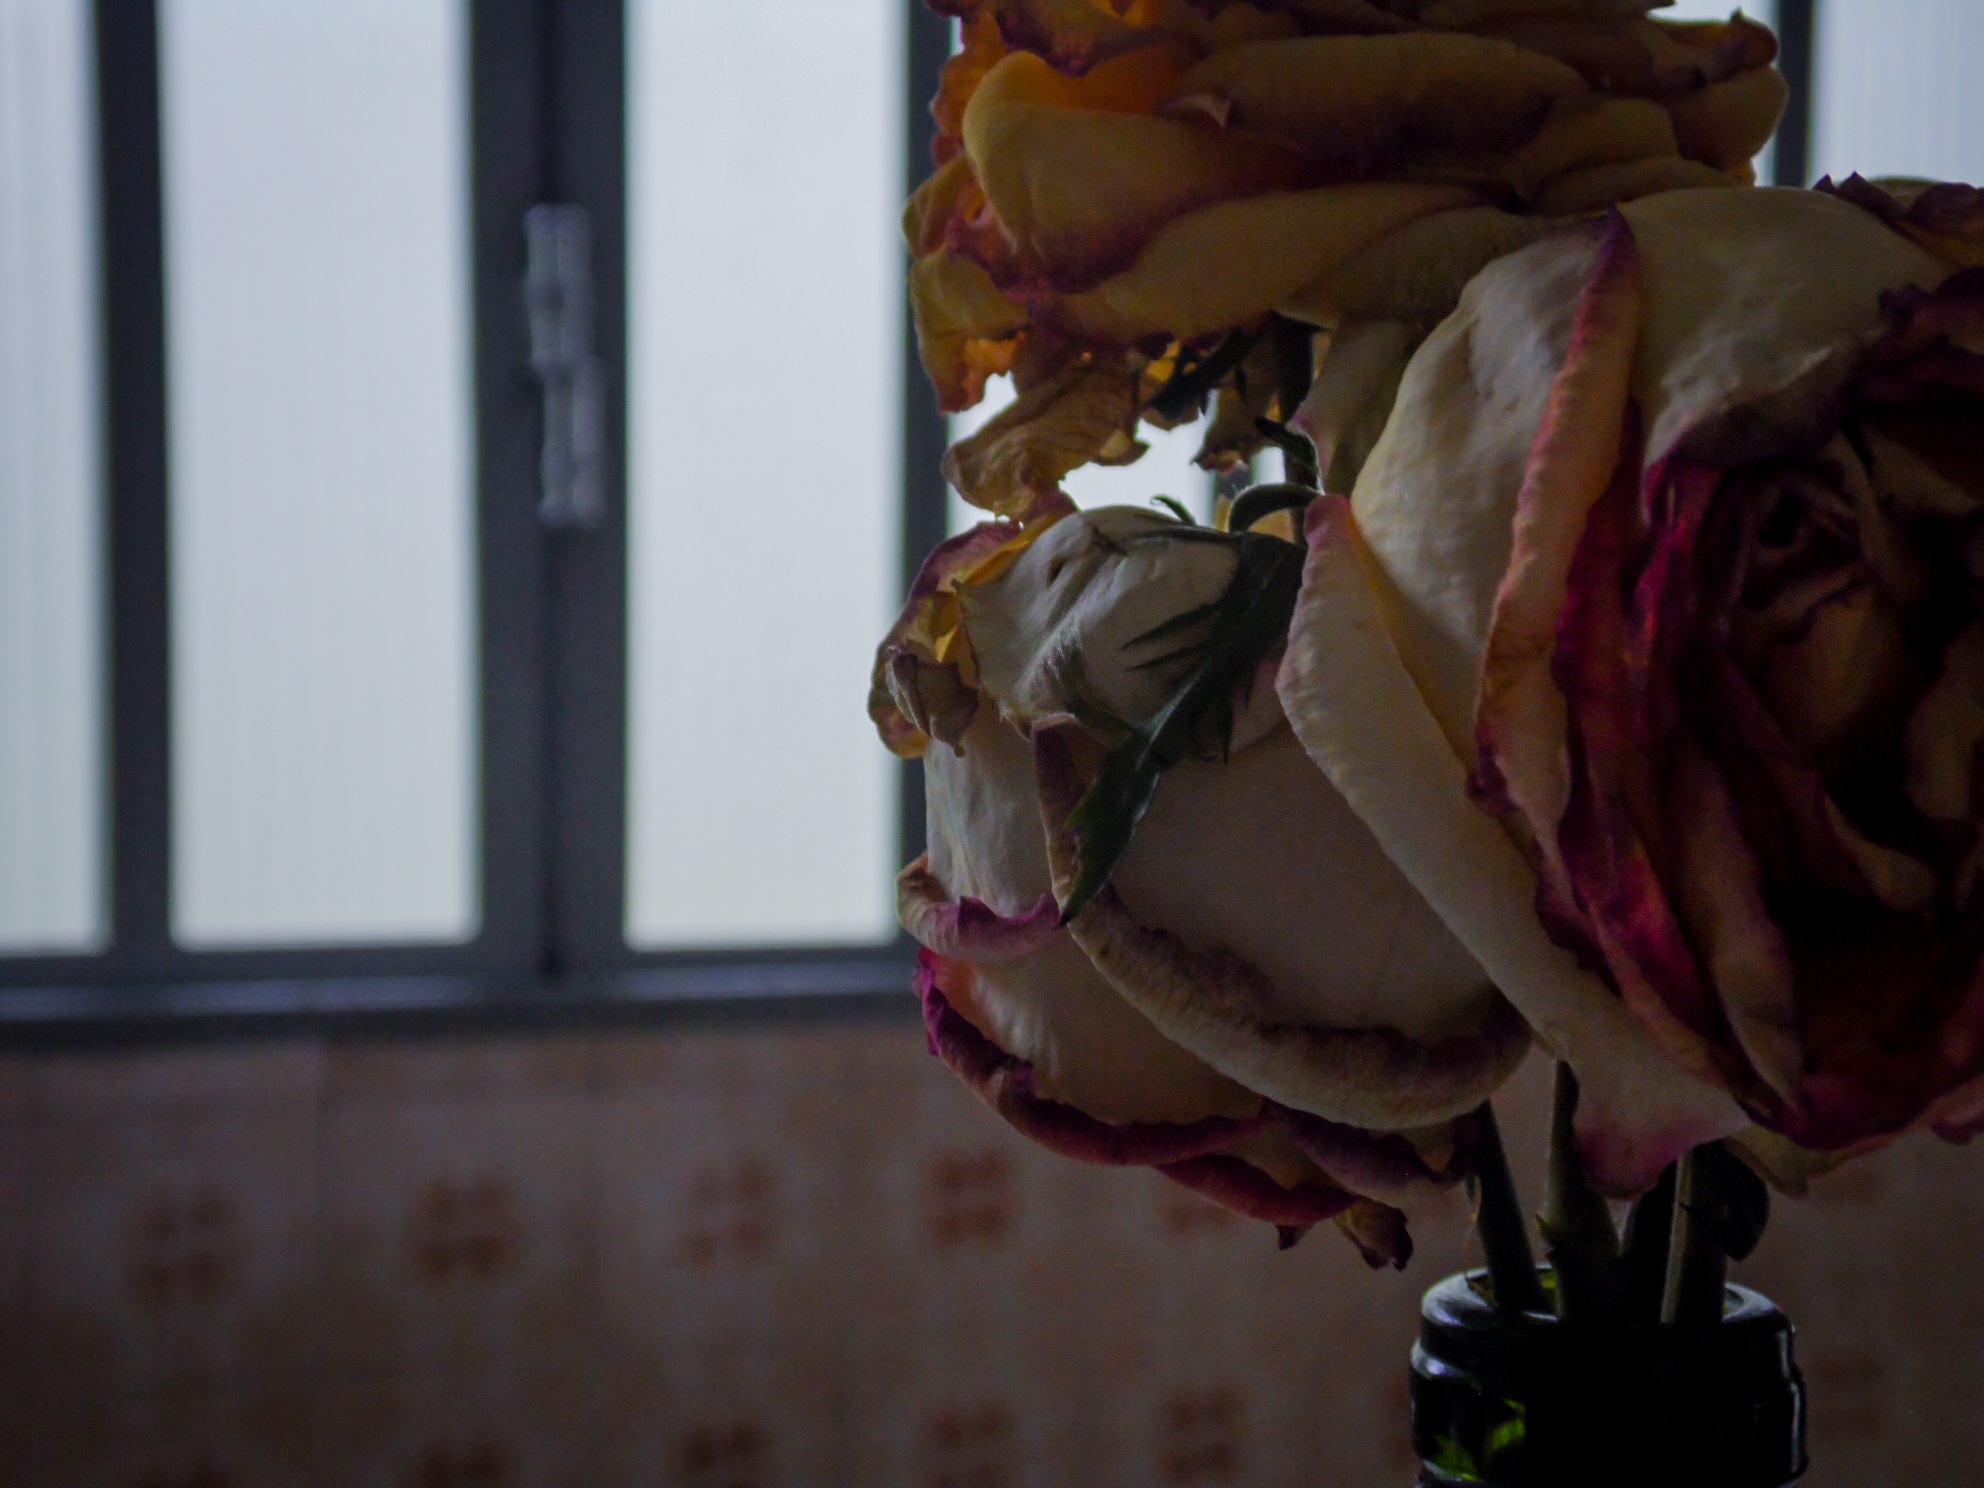
plant, flower, color